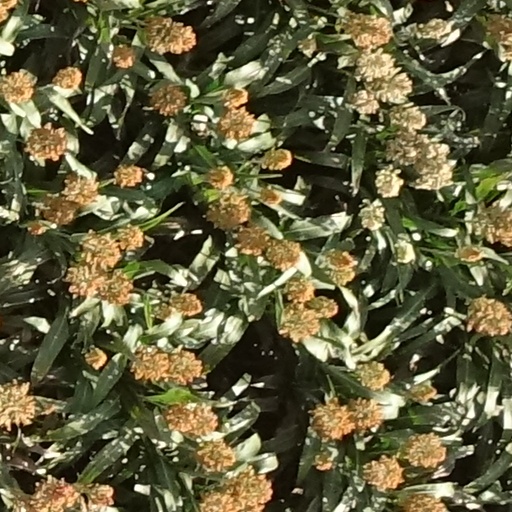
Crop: sorghum